Characters of Casualty

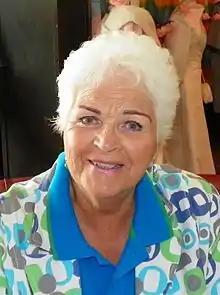
Pam St. Clement "(pictured)", who plays Sally.

Sally Hodge, played by Pam St. Clement, appeared on 27 August 2016. Sally appeared as a patient, treated by Charlie Fairhead (Derek Thompson) in the first episode of series 31, which celebrated the show's thirtieth anniversary.